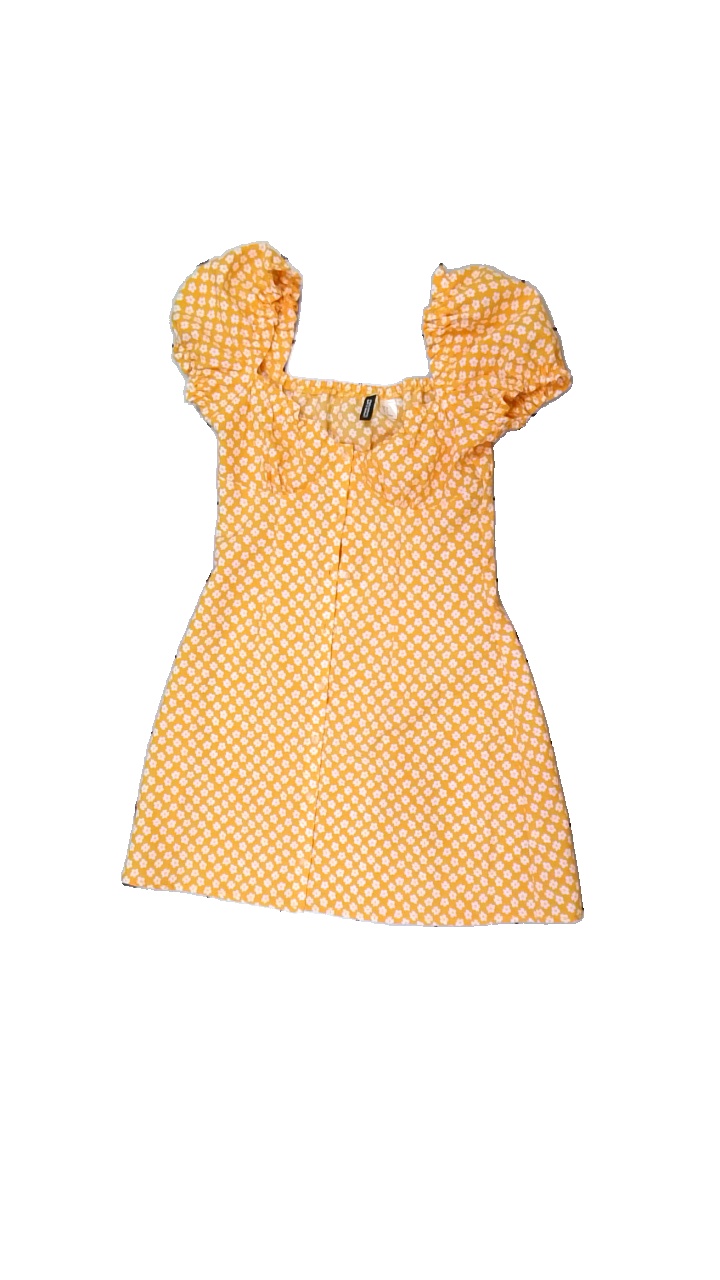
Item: Dress (Ladies)
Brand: H&m
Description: summery floral bright dress with puff sleeves
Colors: Black
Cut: Tight
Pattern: Floral print
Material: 100% Polyester
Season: Summer
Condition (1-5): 5
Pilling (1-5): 5
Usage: Reuse
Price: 50-100